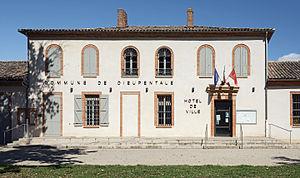
Dieupentale est une commune française située dans le département de Tarn-et-Garonne, en région Occitanie.